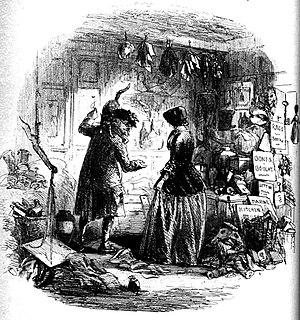
La Maison d'Âpre-Vent, Bleak House en anglais, publié entre mars 1852 et septembre 1853, est, avec plus de soixante personnages, l'un des plus peuplés des romans de Charles Dickens.
La Maison d'Âpre-Vent, en anglais Bleak House, est le neuvième roman publié par Charles Dickens, d'abord en vingt feuilletons entre mars 1852 et septembre 1853, puis en un volume en 1853.